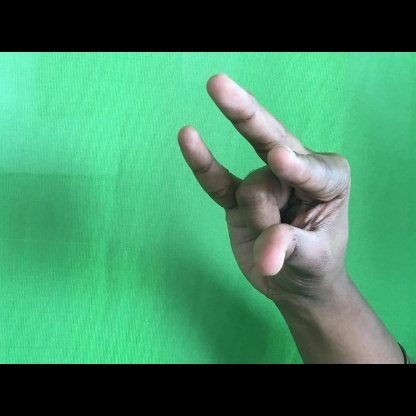
Mudra: Kangulam